Charles Cotesworth Pinckney

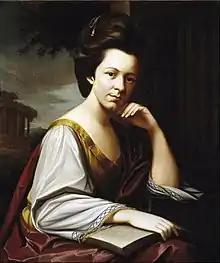
Sarah Middleton Pinckney, portrait by Henry Benbridge

Charles Cotesworth Pinckney was born in Charlestown in the Province of South Carolina on February 25, 1746, into the planter class. He was the son of Charles Pinckney, who would later serve as the chief justice of the Province of South Carolina, and Eliza Lucas, a celebrated planter and agriculturalist, who is credited with developing indigo cultivation in this area. His younger brother, Thomas Pinckney, later served as governor of South Carolina, as did his first cousin once removed, Charles Pinckney.